Yardang

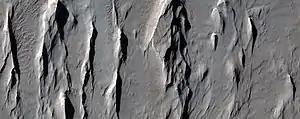
Yardangs in "Lucus Planum" (Mars)

Pictures from Mars show that the yardang ridges occur on a massive scale there; some individual ridges are tens of kilometers long with intervening valleys nearly 1 km wide. Yardangs on Mars are typically found in the Amazonis region but the best ones are found in the equatorial region. Yardangs on Mars demonstrate that much of the eolian erosion is recent since they are sculpted in young geologic units.